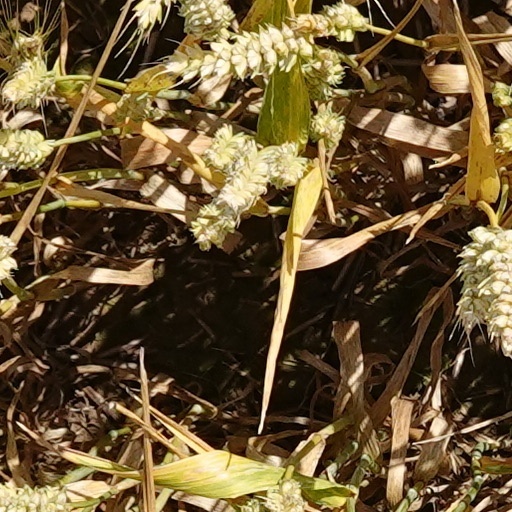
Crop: wheat